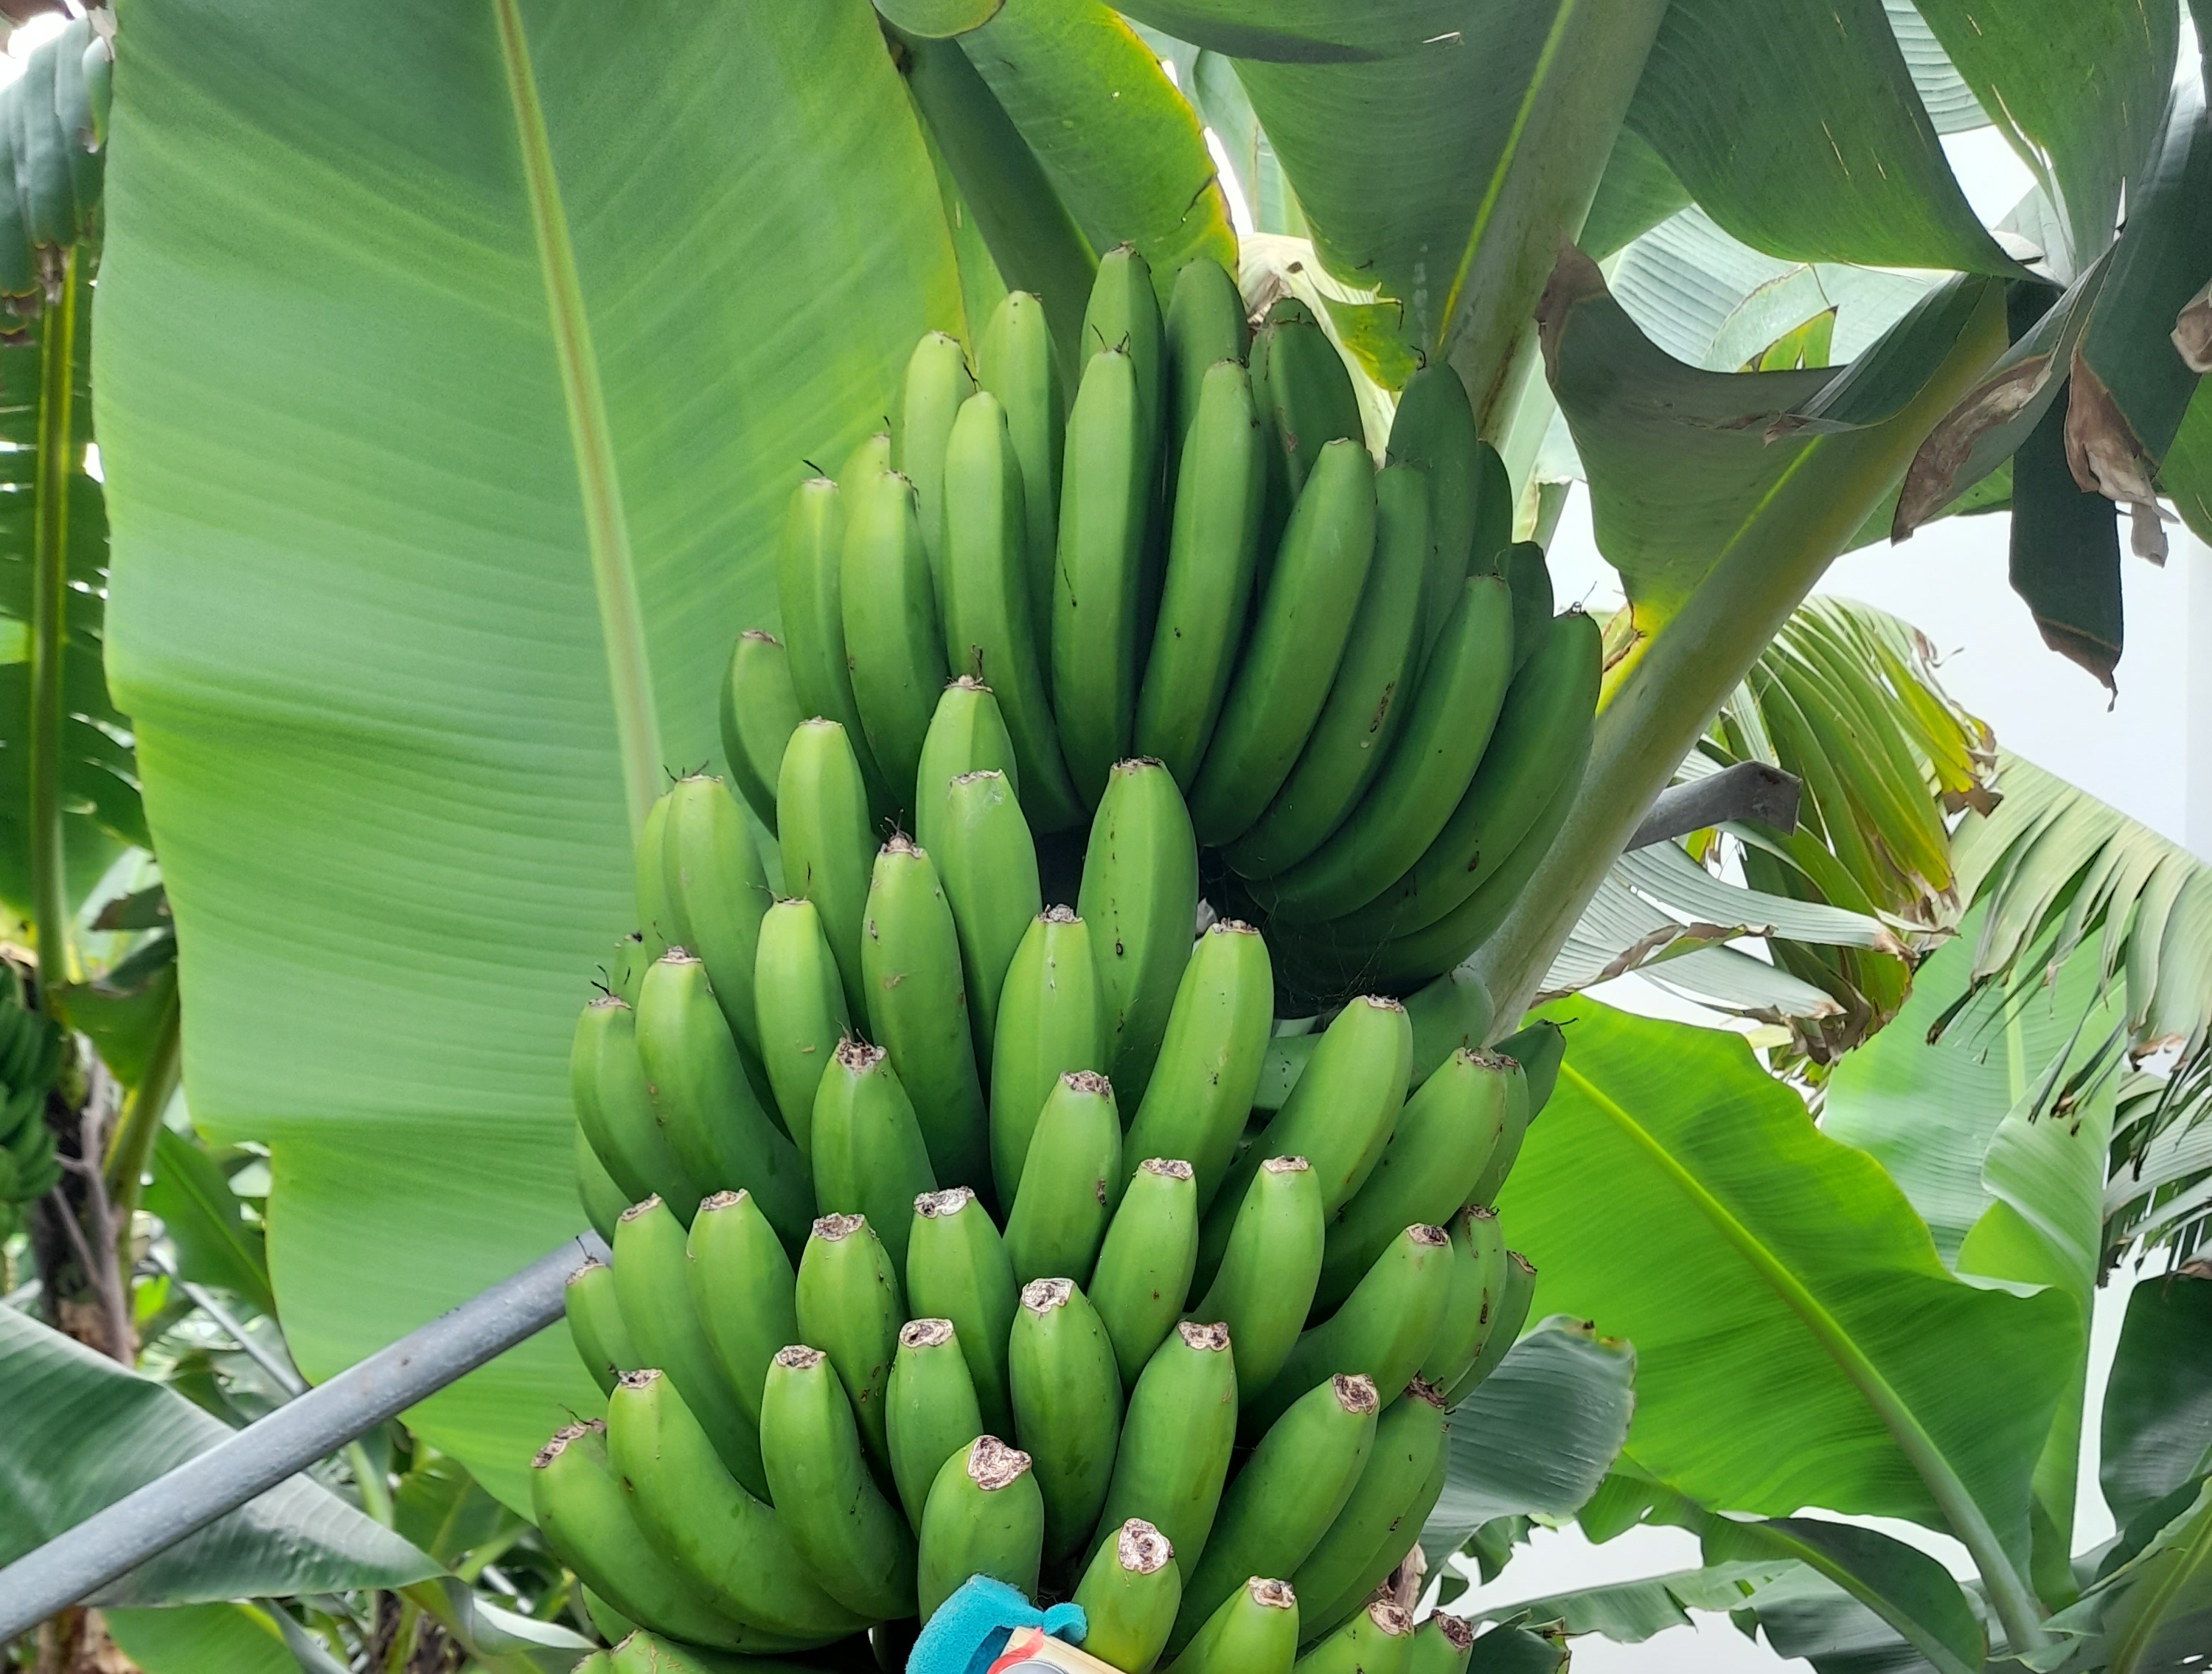
Label: Keep